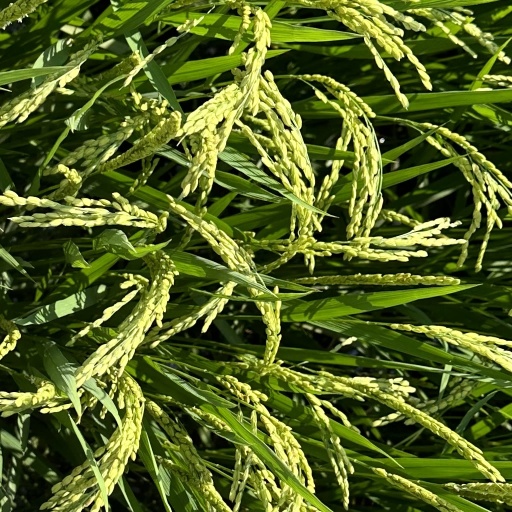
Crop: rice